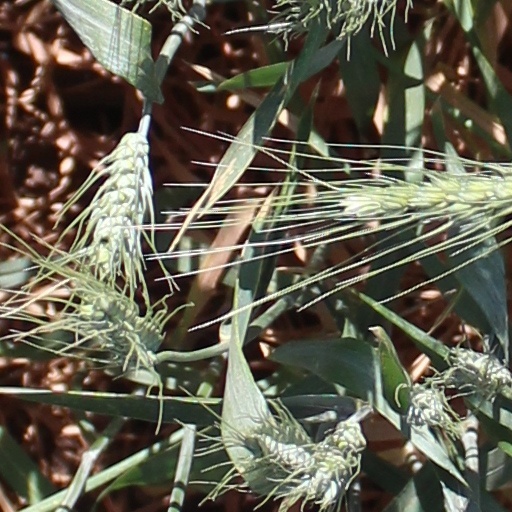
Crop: wheat